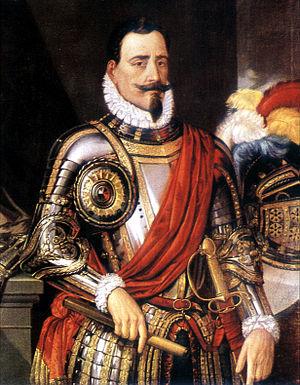
La découverte du Chili est faite en 1520 par le navigateur portugais Ferdinand de Magellan, à la suite du passage du cap qui porte aujourd'hui son nom, à l'extrémité sud de l'Amérique latine. À la suite de la conquête de l'empire aztèque par Hernán Cortes entre 1518 et 1521, une nouvelle vague d'expansion territoriale a lieu en direction de l’empire inca à partir de 1532. Celle-ci est menée par Francisco Pizarro. La conquête du Chili à partir de 1535 en faisant partie. Cette conquête s'inscrit dans un contexte bien particulier et se solde par une implantation partielle des Espagnols.
Pedro Gutiérrez de Valdivia était un conquistador espagnol parti en Amérique du Sud, devenu un des lieutenants de Pizarro, le conquérant du Pérou.
L’histoire du Chili est généralement découpée en douze périodes, qui vont du début du peuplement humain du territoire de l’actuel Chili jusqu’à nos jours.
La province de Mendoza est une province de l'Argentine située à l'ouest du pays. Elle est limitrophe de la province de San Juan au nord, de San Luis à l'est, de La Pampa et Neuquén au sud et du Chili à l'ouest. Elle est typiquement une province andine. Avec les provinces de San Juan et de San Luis, la province de Mendoza fait partie de la région de Cuyo.